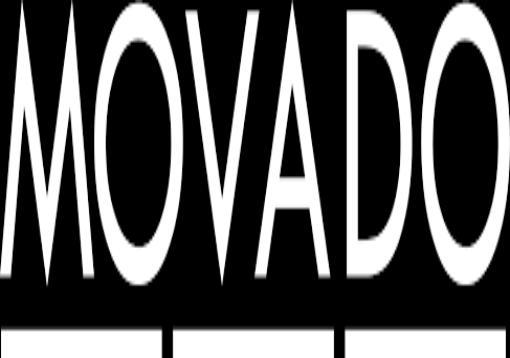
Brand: movado
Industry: Clothes